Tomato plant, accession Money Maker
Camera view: vertical (180 deg); turntable rotation: 330 degrees
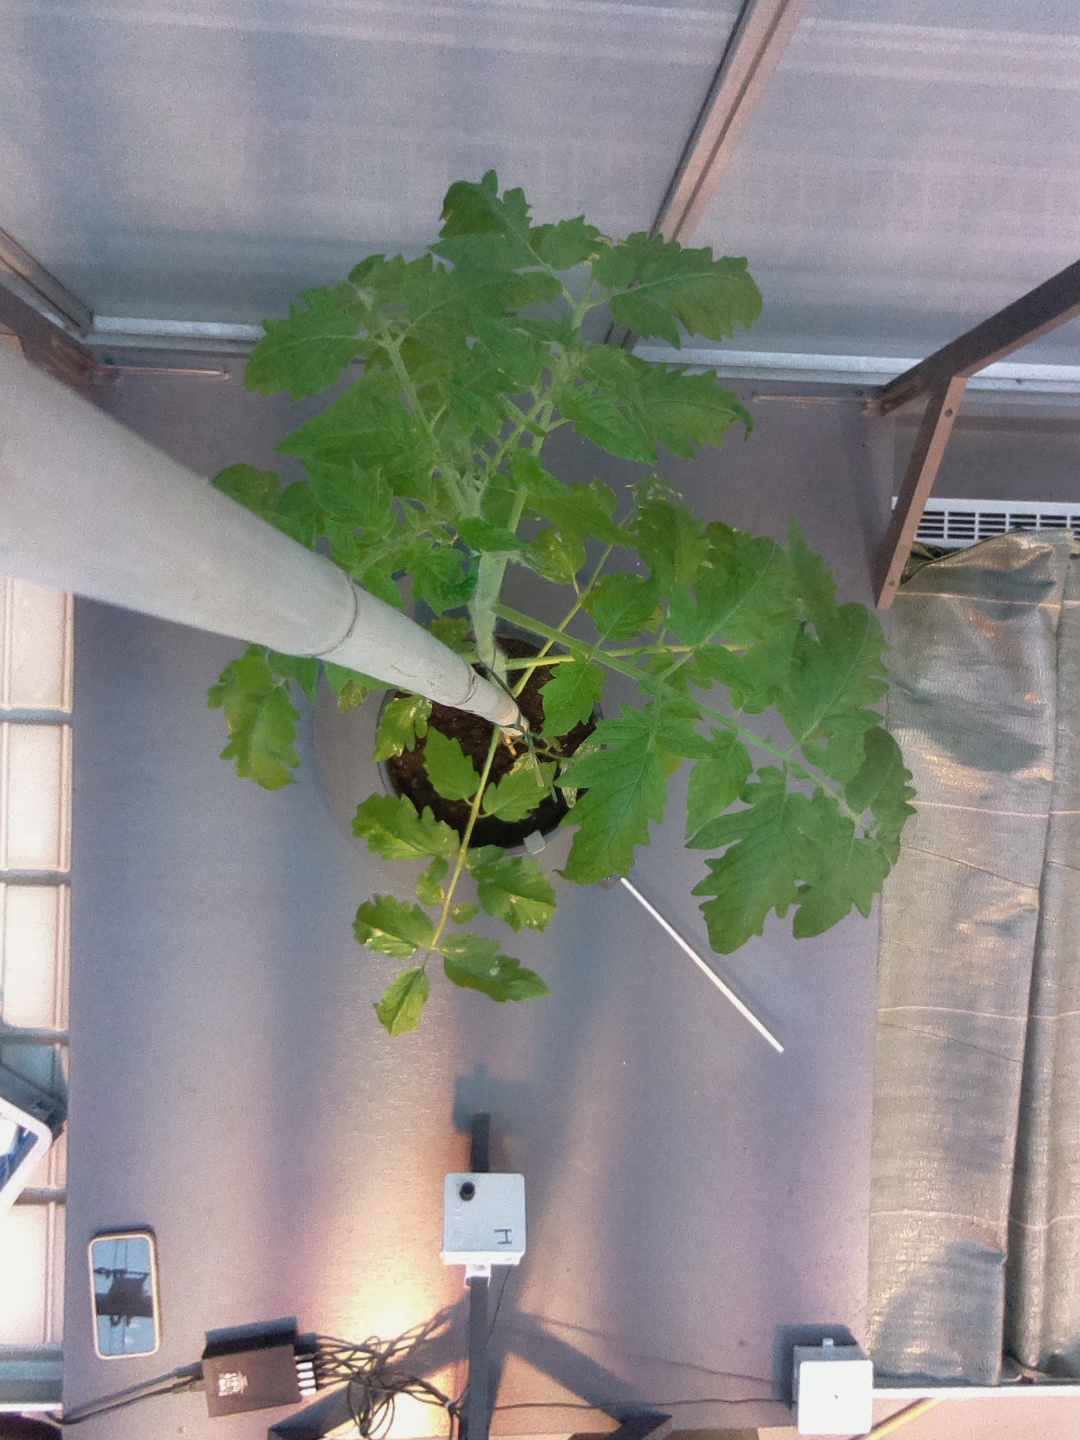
BBCH growth stage 51: First inflorence visible, visible closed flower bud